French Revolution

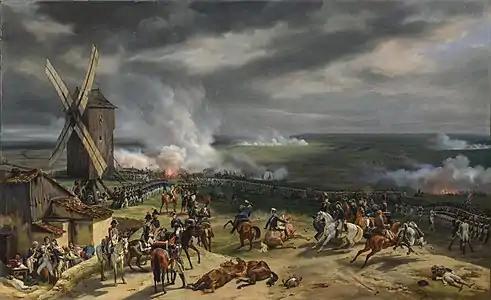
"The Battle of Valmy" by Horace Vernet, 1826. French victory at the Battle of Valmy on 20 September 1792 validated the Revolutionary idea of armies composed of citizens

After the Convention authorised his arrest, he and his supporters took refuge in the "Hotel de Ville", which was defended by elements of the National Guard. Other units loyal to the Convention stormed the building that evening and detained Robespierre, who severely injured himself attempting suicide. He was executed on 28 July with 19 colleagues, including Saint-Just and Georges Couthon, followed by 83 members of the Commune. The Law of 22 Prairial was repealed, any surviving Girondists reinstated as deputies, and the Jacobin Club was closed and banned.